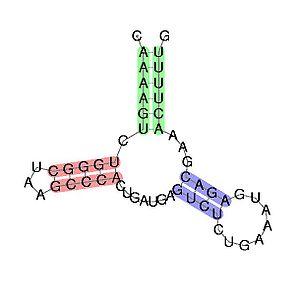
Une tige-boucle, également connue sous le nom de structure en épingle à cheveux, est une structure intramoléculaire qui se forme sur un brin d'acide nucléique. On les trouve principalement dans l'ARN, qui existe principalement sous forme simple-brin dans les cellules. Elle se forme lorsque deux régions de la même molécule contenant des séquences répétées inversées de bases complémentaires s'apparient pour former localement une structure en double hélice. Par exemple, si l'ARN contient les deux séquences suivantes : --GUGCCACG----CGUGGCAC--, celles-ci forment un motif répété inversé, les nucléotides du second segment étant les complémentaires de ceux du premier, après inversion de leur sens de lecture. Ces deux segments peuvent donc s'apparier de manière antiparallèle pour former une région localement en double-hélice. La région entre les deux segments forme alors une boucle reliant les deux brins de l'hélice. Ce type de structure est un élément clé de nombreuses structures secondaires d'ARN.
Un ribozyme en tête de marteau est un segment d'ARN qui catalyse le clivage et la jonction réversibles d'un site spécifique sur une molécule d'ARN. Ces ribozymes sont utilisés comme modèles pour la recherche sur les structures et les propriétés de l'ARN ainsi que dans les expériences de clivage ciblé de l'ARN, certaines en vue d'applications thérapeutiques. Ils tirent leur nom de la ressemblance des premières représentations de leur structure secondaire avec le requin marteau. Ils ont d'abord été identifiés parmi des ARN satellites et des viroïdes puis se sont révélés être très largement distribués à travers de nombreuses formes de vie.